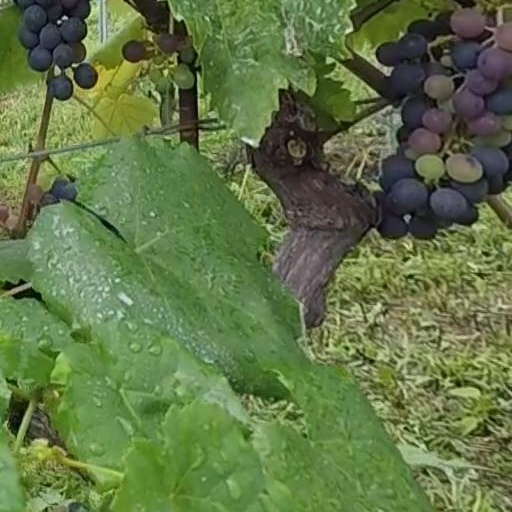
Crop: grape